Abukuma Highlands

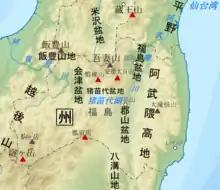
Topographic map of Fukushima Prefecture

The or Abukuma Mountains is a highland area of Japan that extends from the southern part of Miyagi Prefecture to the eastern part of Fukushima Prefecture and then to the northern part of Ibaraki Prefecture. Most of the highlands belong to Fukushima Prefecture. The highest peak in the highlands is (1,192m).